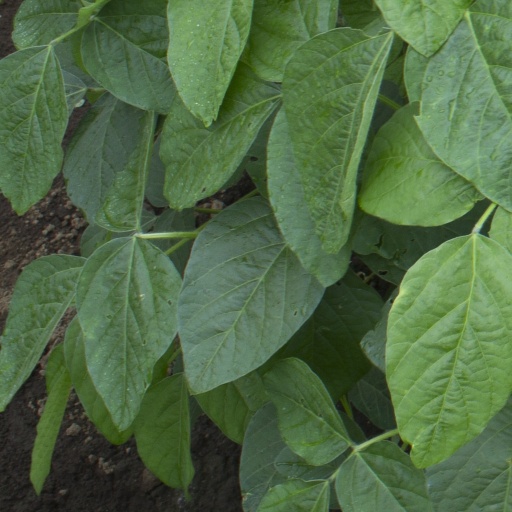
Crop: soybean